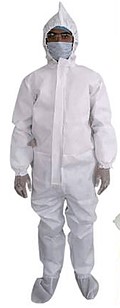
Objects detected:
Mask
Goggles
Coverall